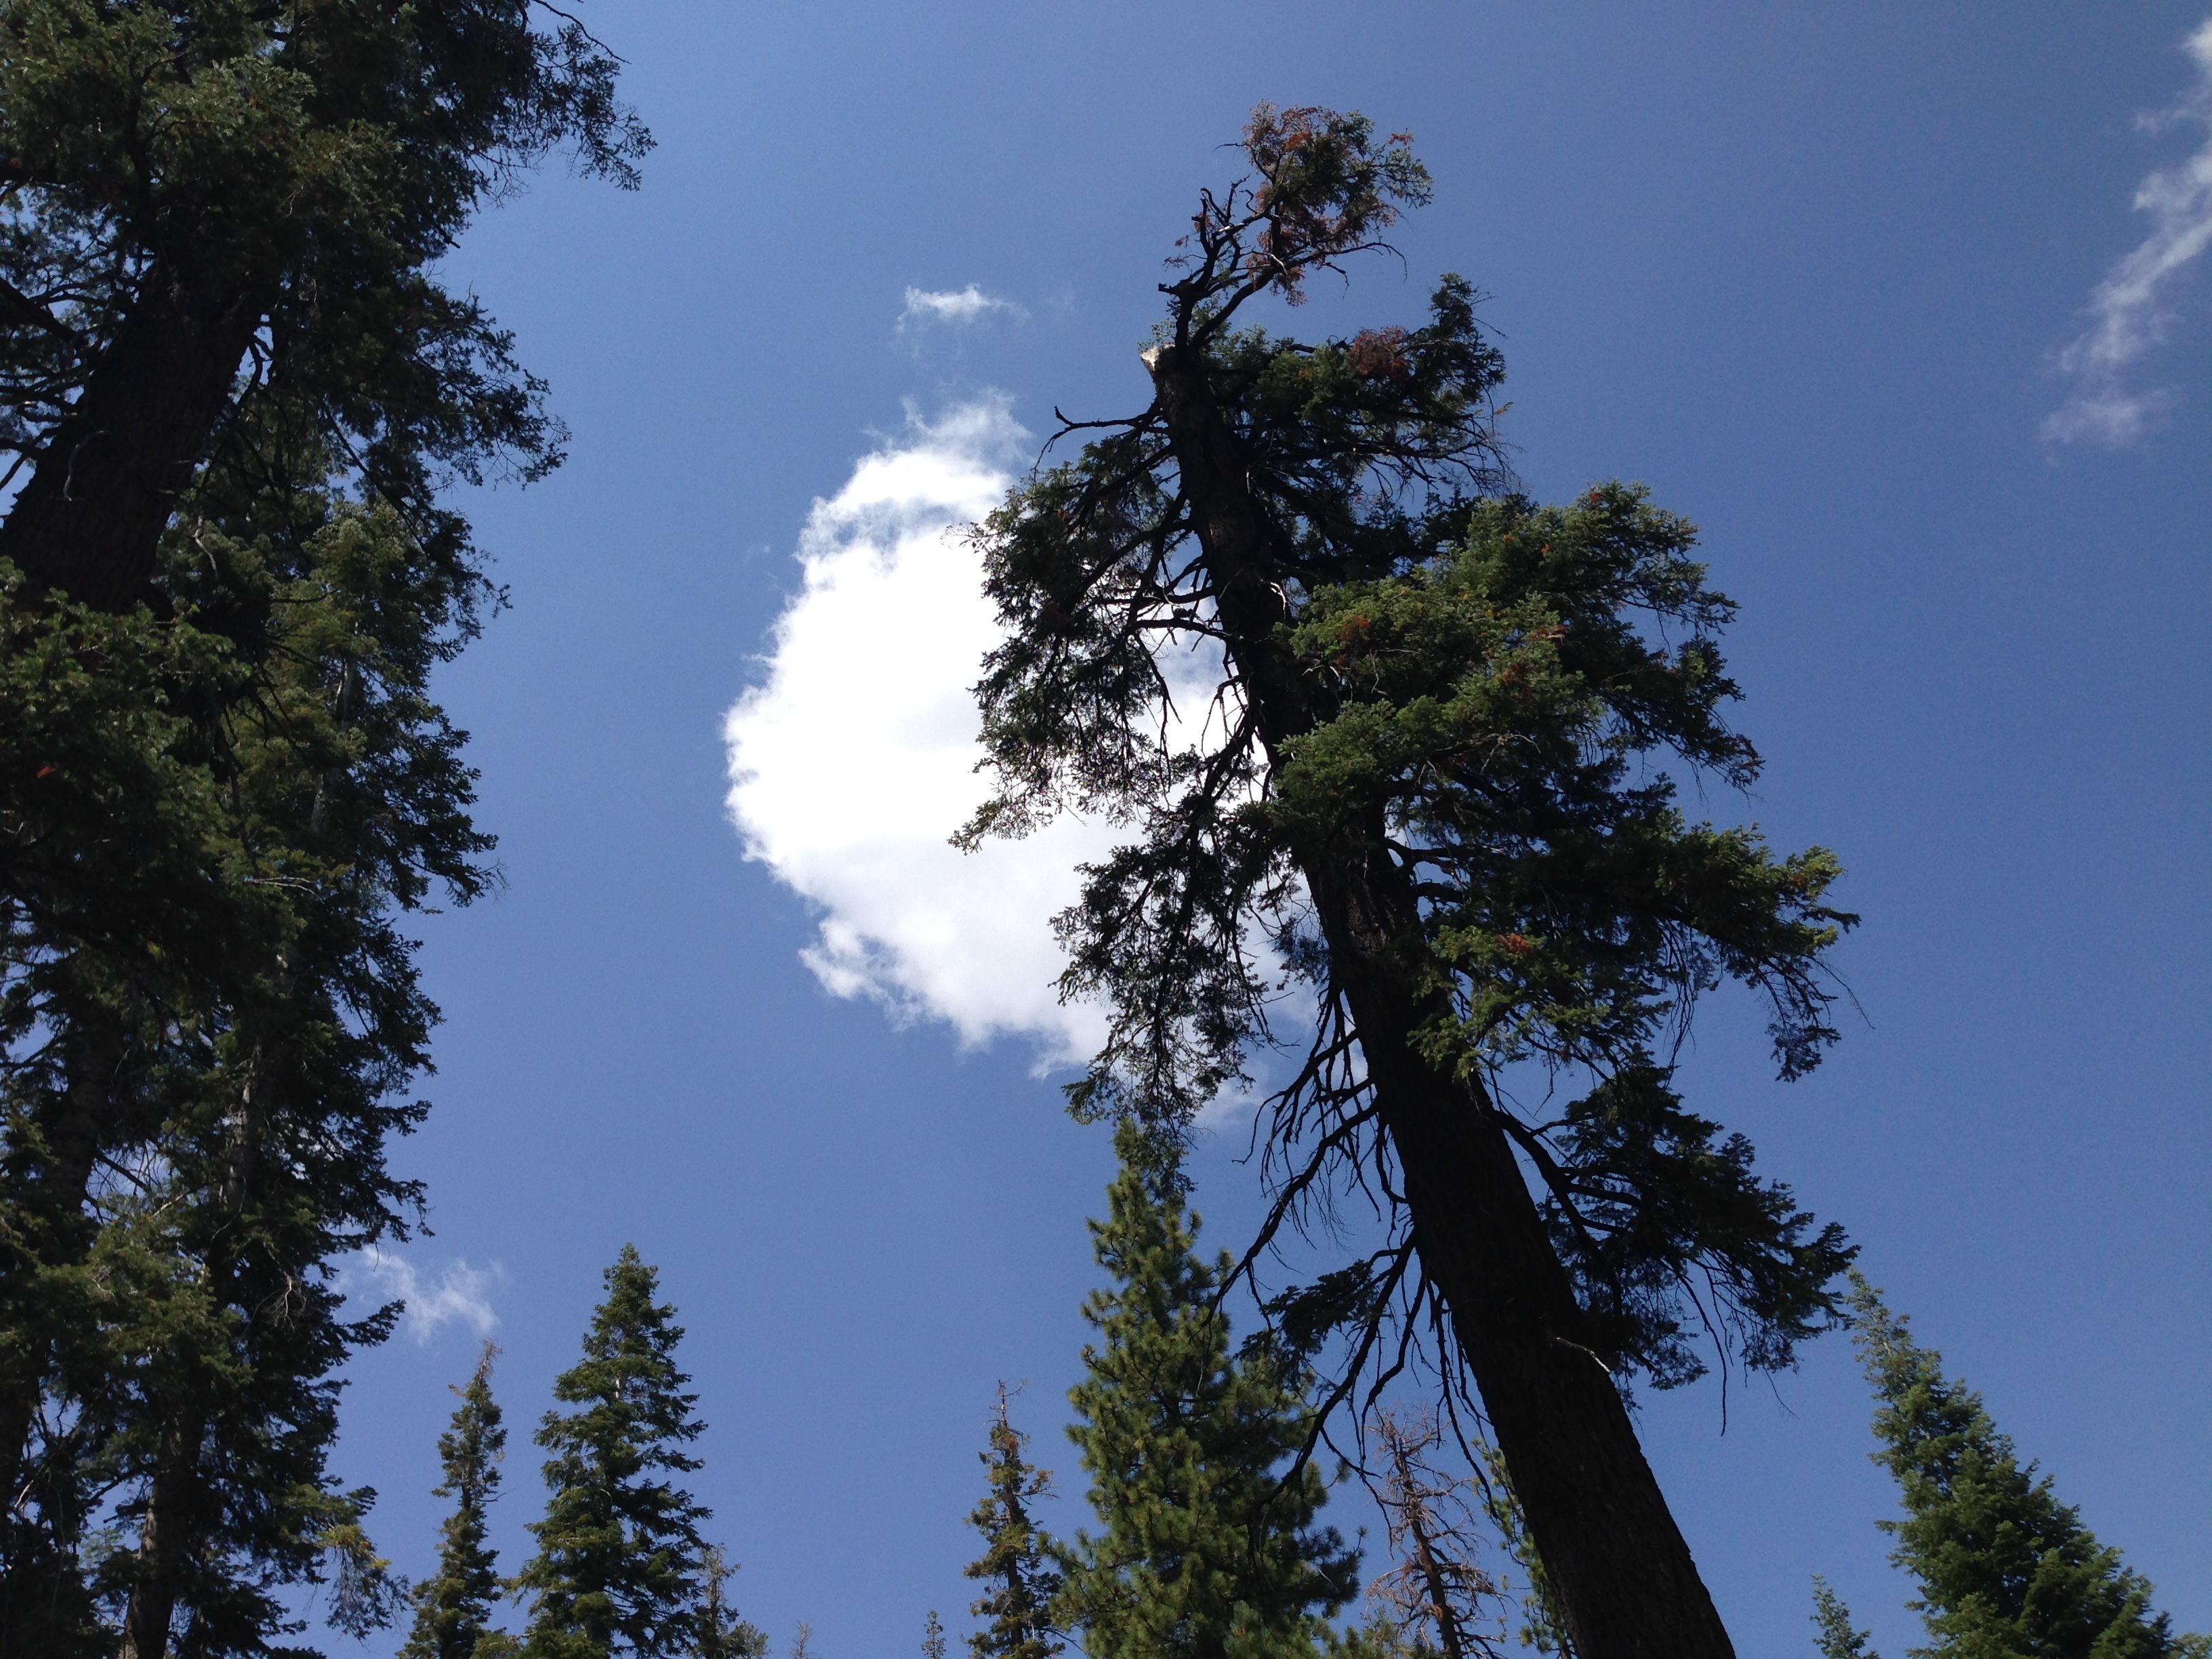
tree, nature, forest, wilderness, branch, mountain, cloud, plant, sky, sunlight, leaf, travel, green, park, scenery, america, landmark, blue, tourism, national park, california, conifer, national, spruce, famous, sequoia, habitat, ecosystem, biome, giant trees, natural environment, woody plant, temperate coniferous forest, land plant, wilderness clouds